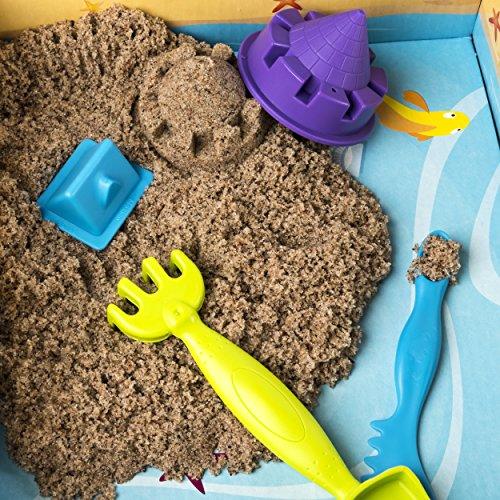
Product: The One and Only Kinetic Sand, Beach Day Fun Playset with Castle Molds, Tools, and 12 oz. of Kinetic Sand for Ages 3 and Up - 6037423
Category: Toys & Games | Sports & Outdoor Play | Pools & Water Toys | Beach Toys
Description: With 20 ways to play, this toy kit comes with everything you need to build a sandcastle of your dreams anywhere.
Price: $9.95
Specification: ProductDimensions:2.2x7.8x8.5inches|ItemWeight:1.2pounds|ShippingWeight:1.2pounds(Viewshippingratesandpolicies)|DomesticShipping:ItemcanbeshippedwithinU.S.|InternationalShipping:Thisitemisnoteligibleforinternationalshipping.LearnMore|ASIN:B074XC2BM8|Itemmodelnumber:6037423|Manufacturerrecommendedage:36months-5years